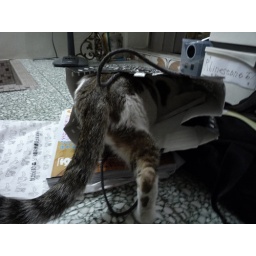
He love the sound which made by the paper bag :D